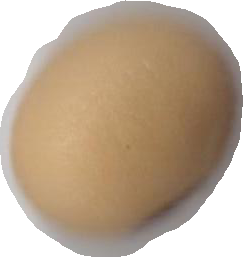
Variety: Anjasmoro